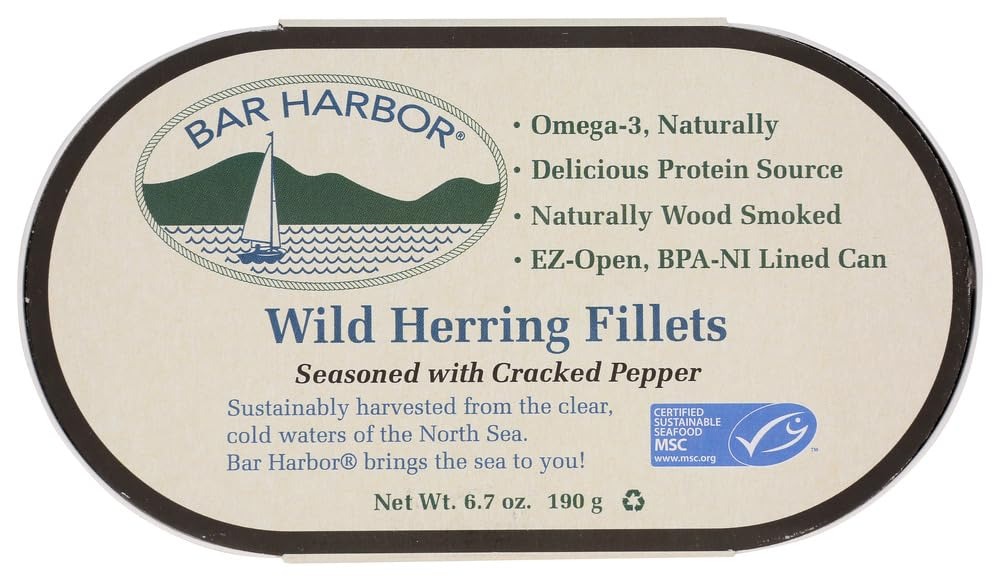
Item Name: Wild Herring Fillets seasoned with crack pepper(pack of 6)
Bullet Point 1: Wild-caught and sustainably harvested
Bullet Point 2: All-natural premium gourmet
Bullet Point 3: High in Omega-3, protein and calcium
Bullet Point 4: No artificial preservatives or MSG - ever!
Bullet Point 5: Hand-sorted and hand-packed fresh from the Gulf of Maine
Value: 40.2
Unit: Ounce

Price: 7.475